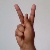
The image shows a hand gesture representing the letter 'K' in Indian Sign Language.